Magnus Carlsen

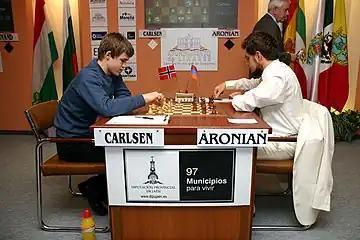
Carlsen playing Levon Aronian at Linares 2007

At the end of 2005, Carlsen participated at the Chess World Cup in Khanty-Mansiysk, Russia. In the knockout tournament, he upset 44th-ranked Zurab Azmaiparashvili in round one, and proceeded to defeat Farrukh Amonatov and Ivan Cheparinov to reach the round of 16. There he lost to Evgeny Bareev, but won against Joël Lautier and Vladimir Malakhov before losing again to Gata Kamsky. Carlsen finished in tenth place and became the youngest player to be an official World Championship Candidate.